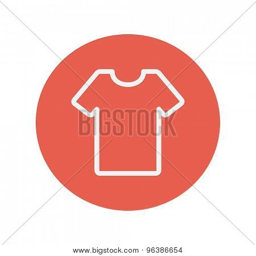
t - shirt thin line icon for web and mobile minimalistic flat design .